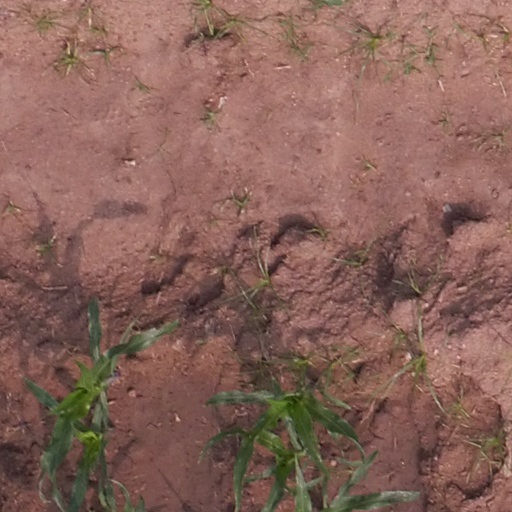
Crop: maize; corn